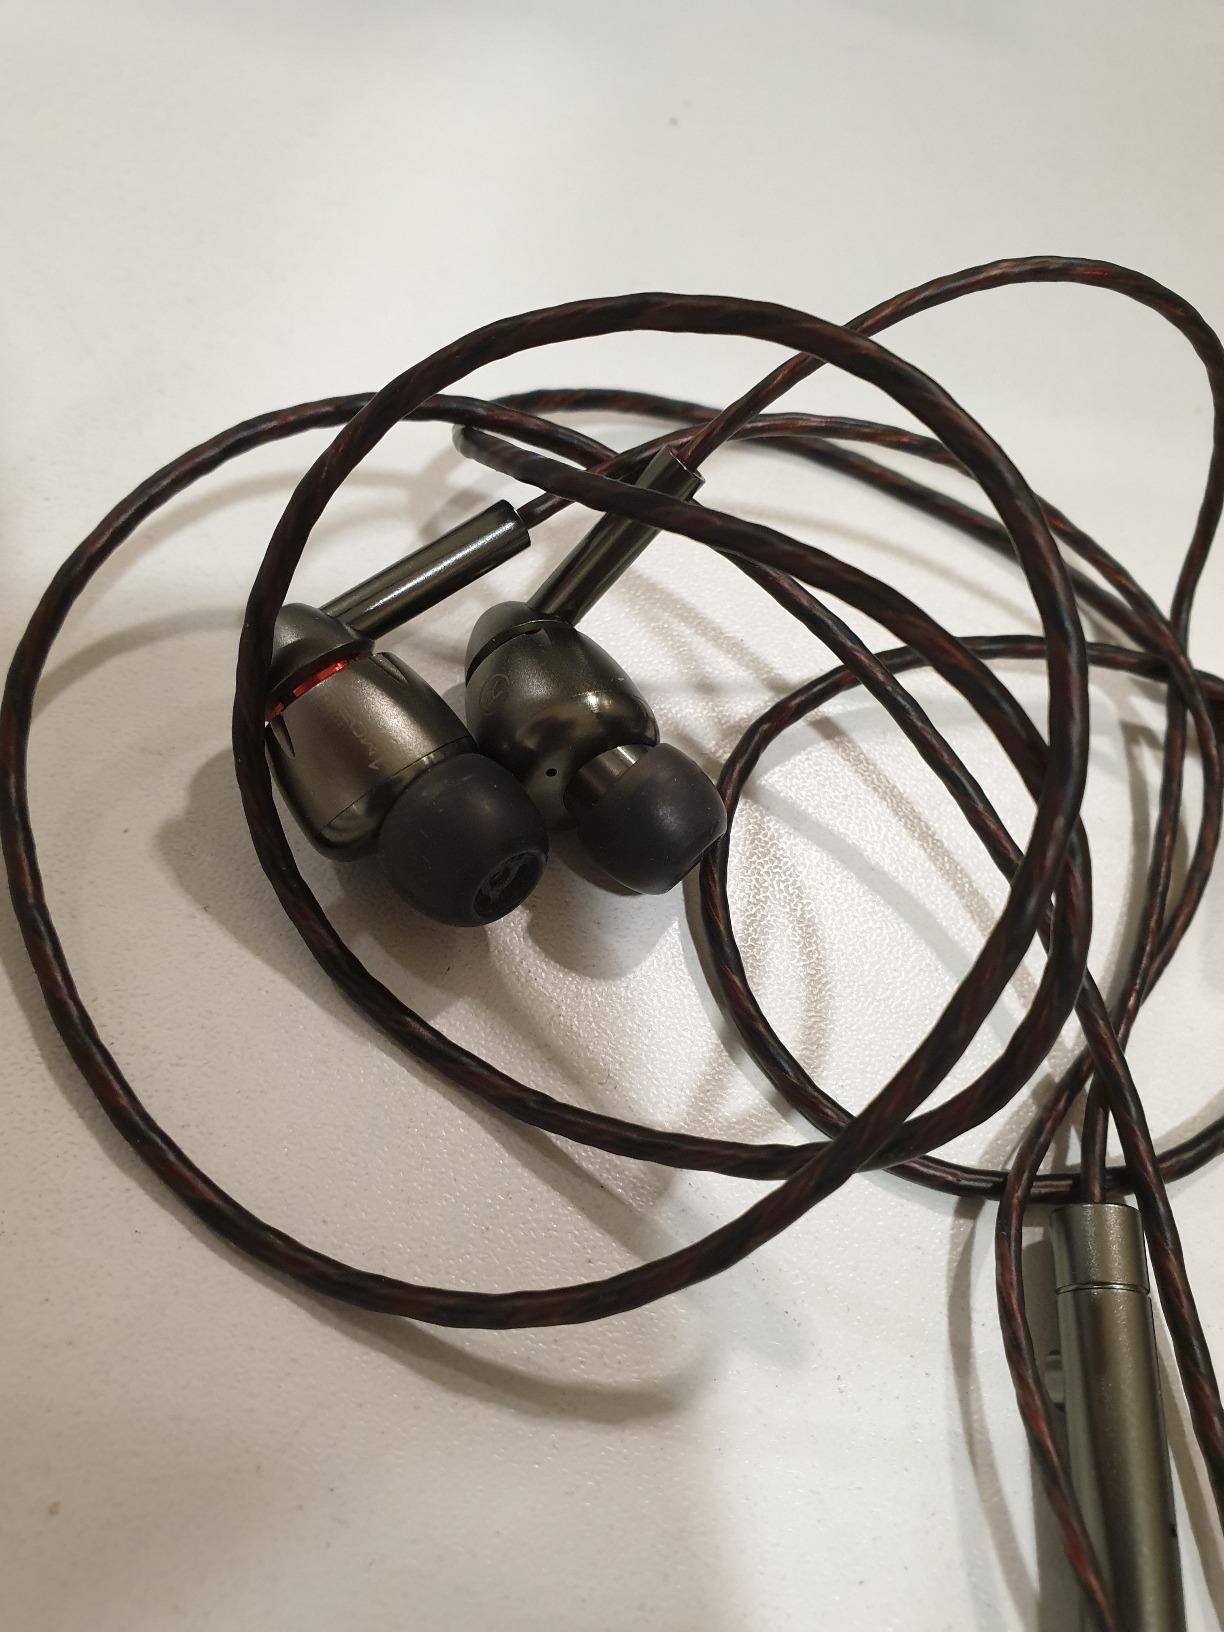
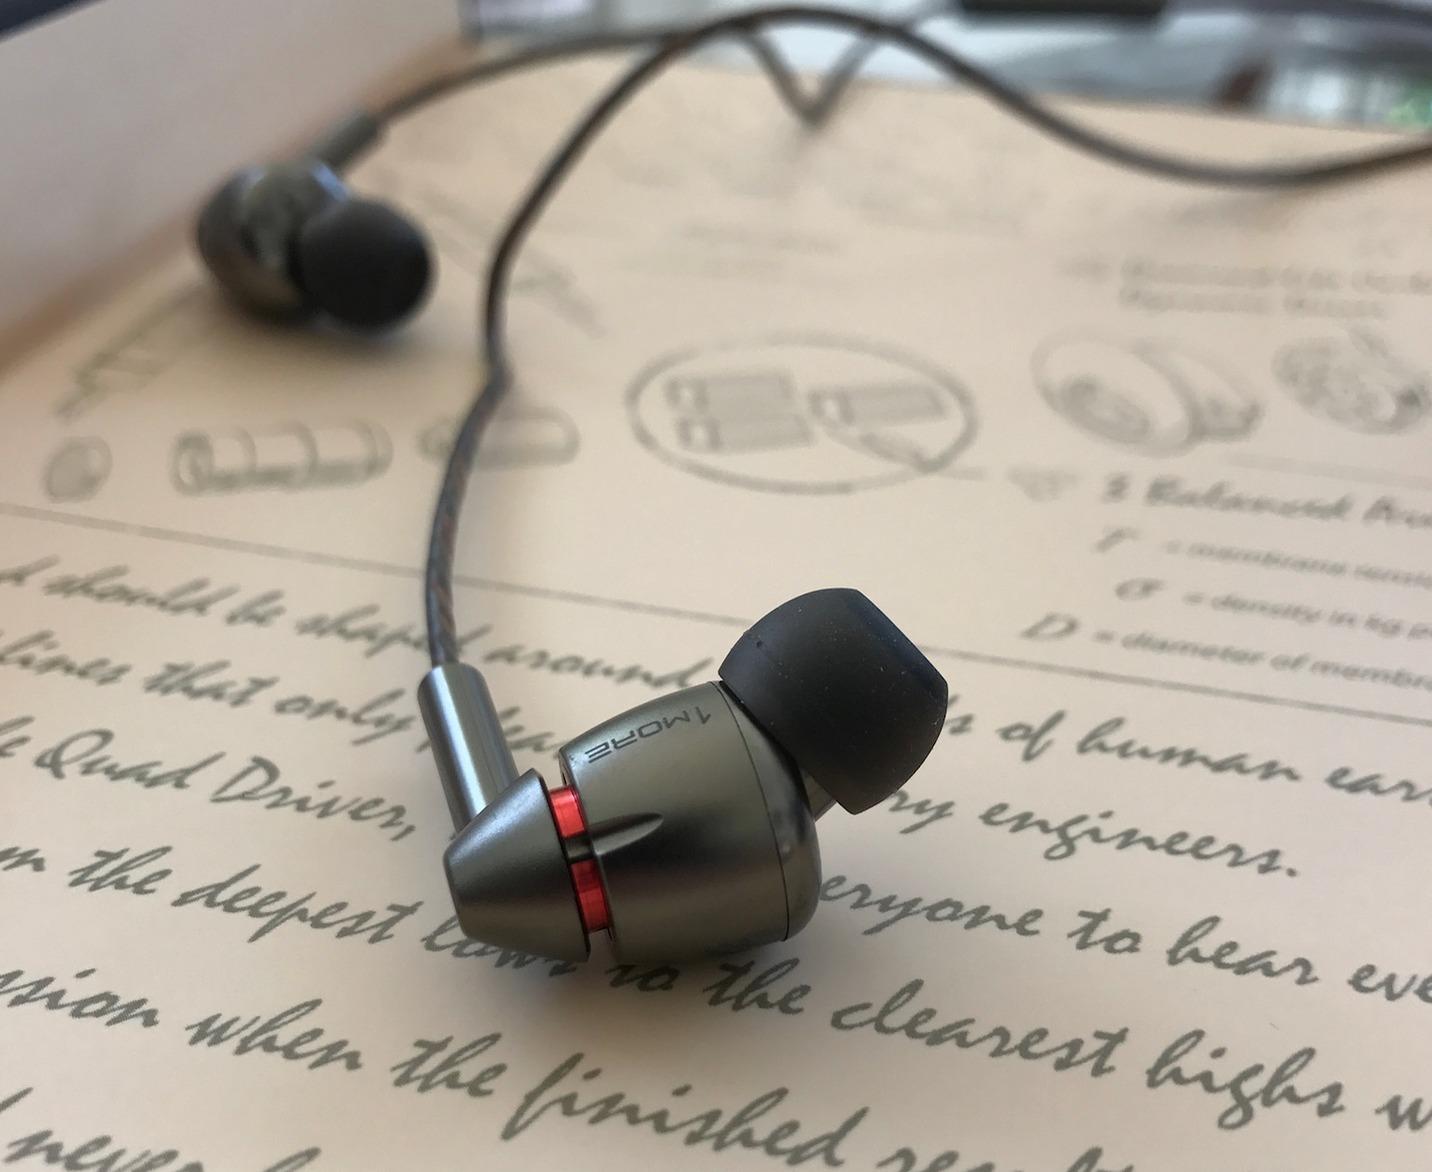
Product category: headphones
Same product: yes